Eugene Goostman

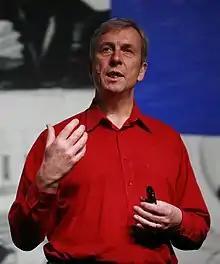
Kevin Warwick considered Goostman to be the first machine to "pass" a Turing test, although the validity of his claim was disputed by critics.

Warwick's claim that Eugene Goostman was the first ever chatbot to pass a Turing test was met with scepticism; critics acknowledged similar "passes" made in the past by other chatbots under the 30% criteria, including PC Therapist in 1991 (which tricked 5 of 10 judges, 50%), and at the Techniche festival in 2011, where a modified version of Cleverbot tricked 59.3% of 1334 votes (which included the 30 judges, along with an audience). Cleverbot's developer, Rollo Carpenter, argued that Turing tests can only prove that a machine can "imitate" intelligence rather than show actual intelligence.